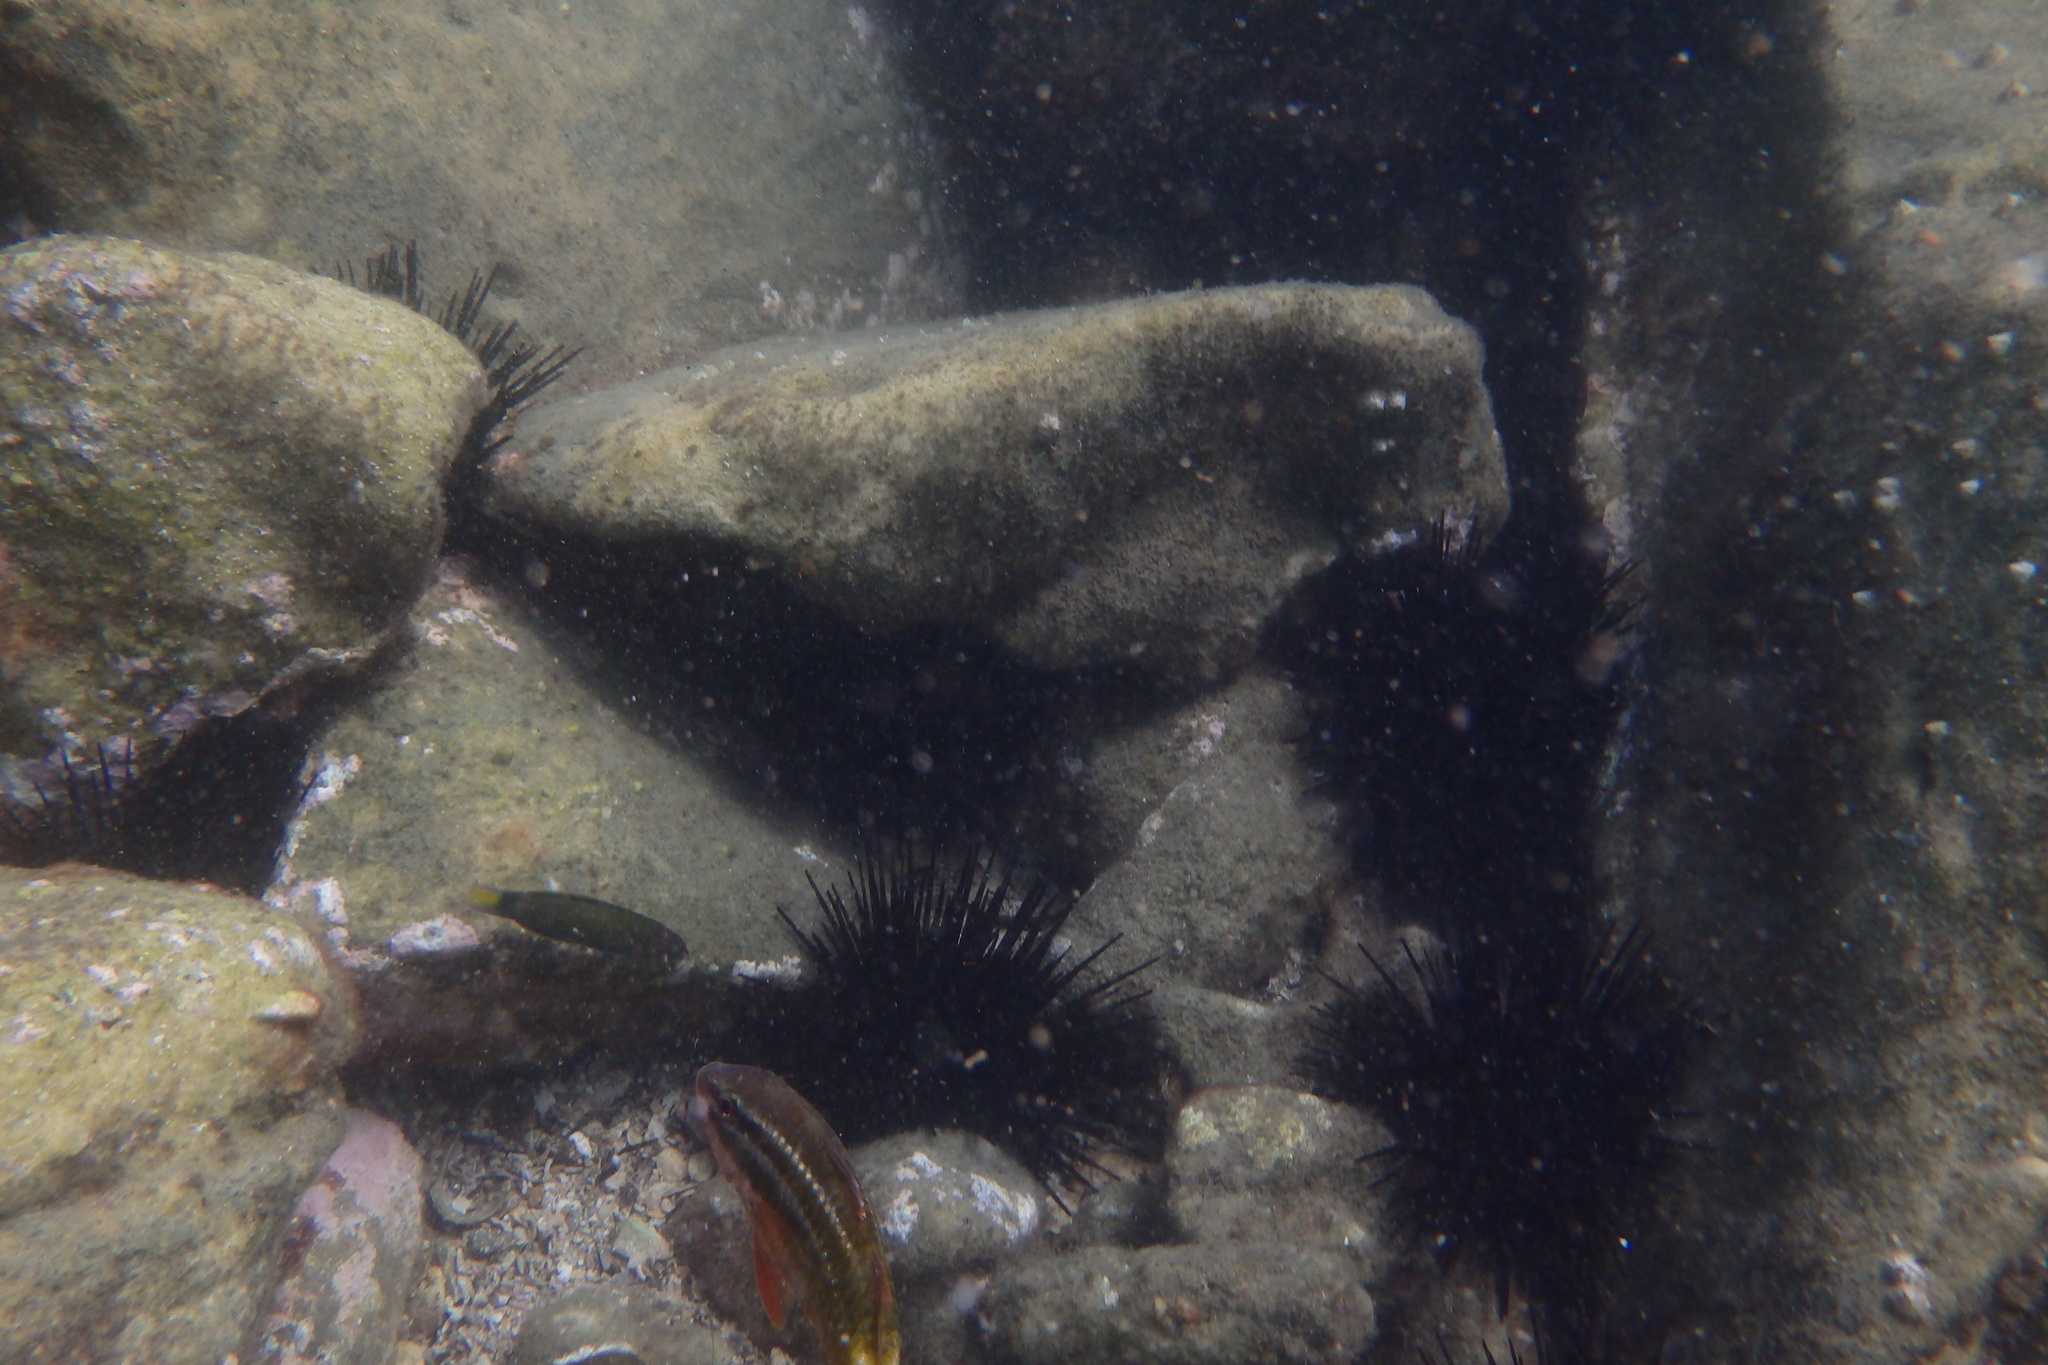
Thalassoma lunare (Moon Wrasse)